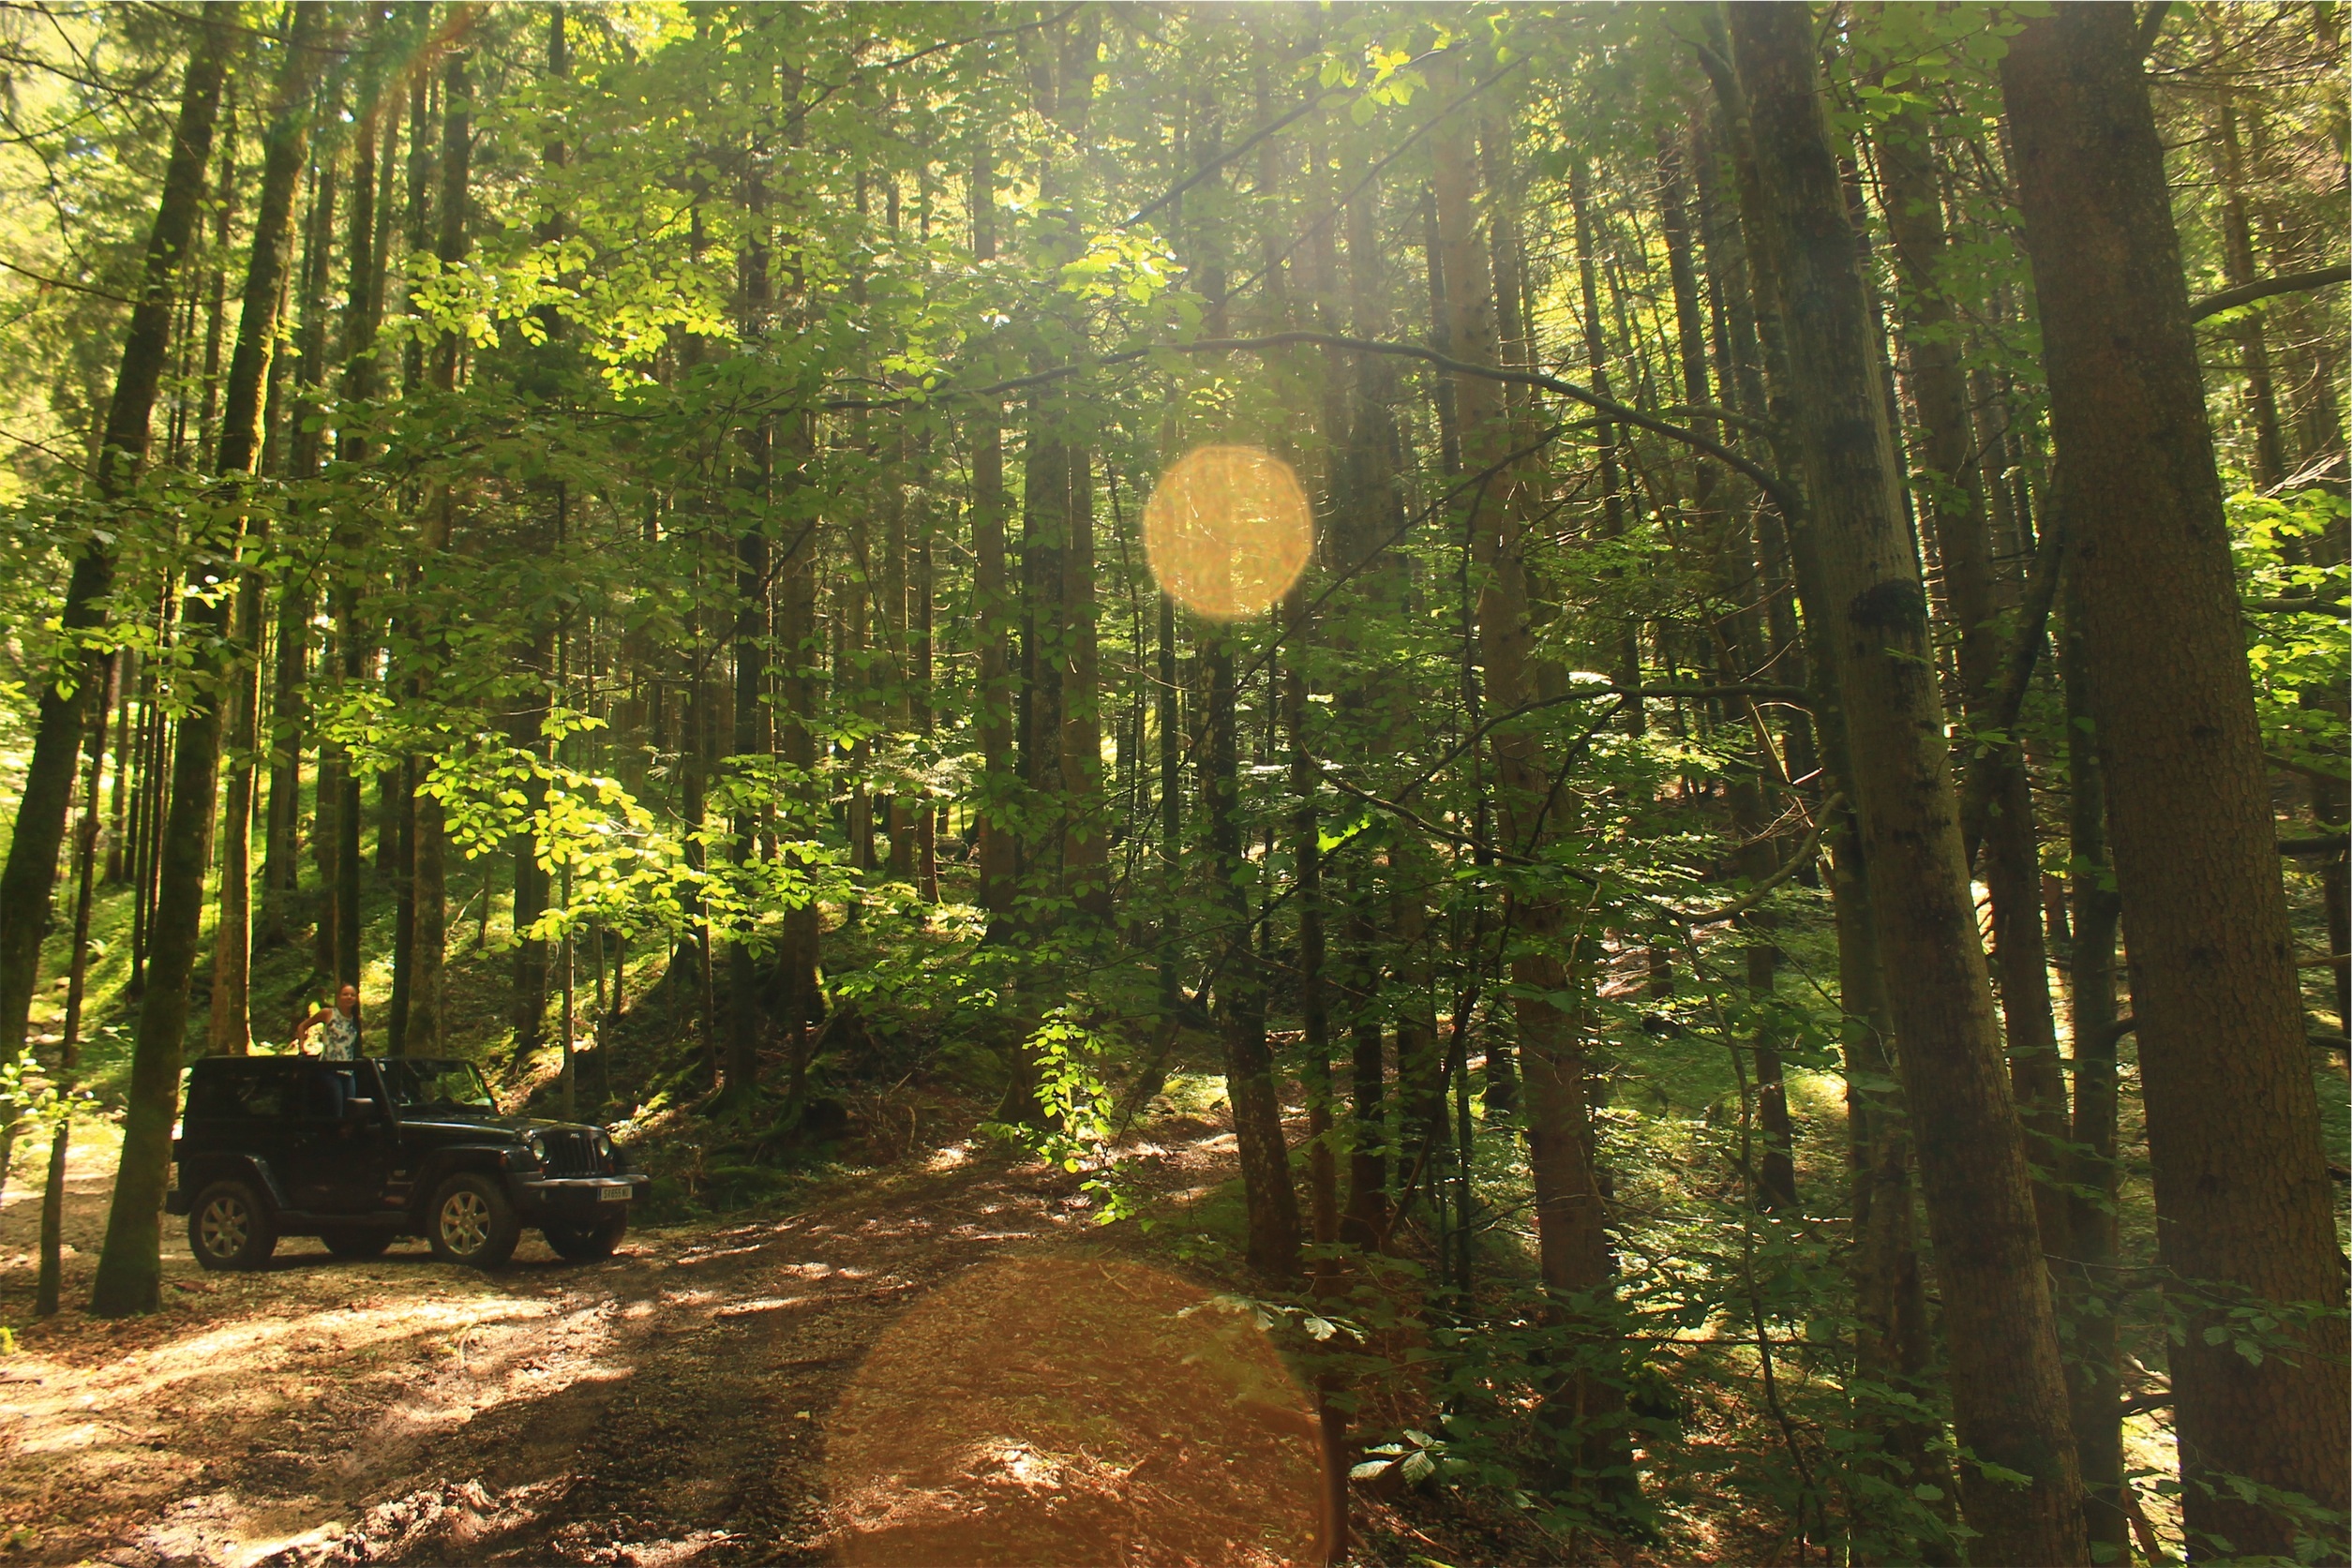
tree, nature, forest, wilderness, sunshine, trail, sunlight, leaf, jeep, green, jungle, autumn, automotive, trees, woods, rainforest, deciduous, woodland, habitat, ecosystem, sun rays, biome, old growth forest, natural environment, geographical feature, woody plant, temperate broadleaf and mixed forest, temperate coniferous forest